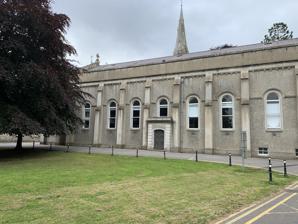
Building: Aula Maxima, Maynooth
Country: Ireland
Year built: 1893
Aula Maxima The Aula Maxima Aula Maxima Location within Ireland Full name McMahon Hall Address Maynooth University South Campus Location Maynooth , County Kildare , Republic of Ireland Coordinates 53°22′49″N 6°35′52″W / 53.3803°N 6.5979°W / 53.3803; -6.5979 Public transit Maynooth railway station (1 km walk) Maynooth University bus stop ( Bus Éireann route 115) Owner Maynooth University Type Theatre Capacity 350 Construction Built 1893 Renovated 1940 and 1985 Construction cost £ 3,000 (original building) Aula Maxima ( Latin pronunciation: [ˈau̯la ˈmaksɪma] ), officially the McMahon Hall , is a theatre building in Maynooth , County Kildare , Ireland . It was built in 1893. Aula Maxima comes from Latin , meaning great hall . The building is also known simply as "The Aula". It is situated on the south campus of Maynooth University and St Patrick's College, Maynooth and is the main theatre for the university, college and surrounding area. It also serves as the conferring hall of the university where the annual graduations take place. The Aula was also used as a cinema for students of the college, with the Maynooth Students' Union screening films there. History Monsignor James McMahon of the Catholic University of America in Washington, DC originally gifted the building to St Patrick's College, his alma mater, and its construction was completed under the presidency of Bishop Robert Browne . The Aula Maxima, an exam hall, was completed between 1892 and 1893, and was renovated in the 1940s and again in the 1980s. Dramatic performances Maynooth University's Drama Society (also known as the Roscian Players) is the resident company of Aula Maxima. The venue has also hosted performances by St Patrick's College 's dramatic society, Maynooth University Chamber Orchestra and Maynooth Community Players: Folklore There are numerous stories relating to the reputed presence of a ghost in Aula Maxima. Simply known as the Aula Ghost, he is reputed to be the spirit of a projectionist who fell to his death from the projectionist's box in the 1940s. A number of superstitions exist regarding the Aula Ghost, including one in which the ghost reputedly turns a chair, placed near the Aula Maxima's projection box, to face away from the stage if he does not like a performance or its staging. See also Irish theatre List of Irish theatres and theatre companies References